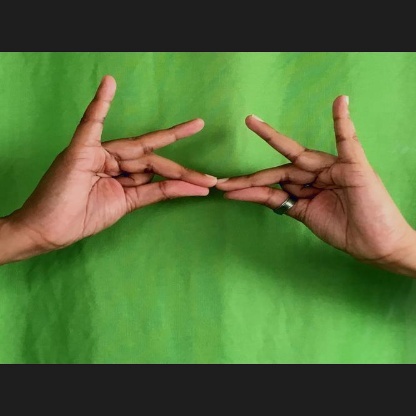
Mudra: Sakata